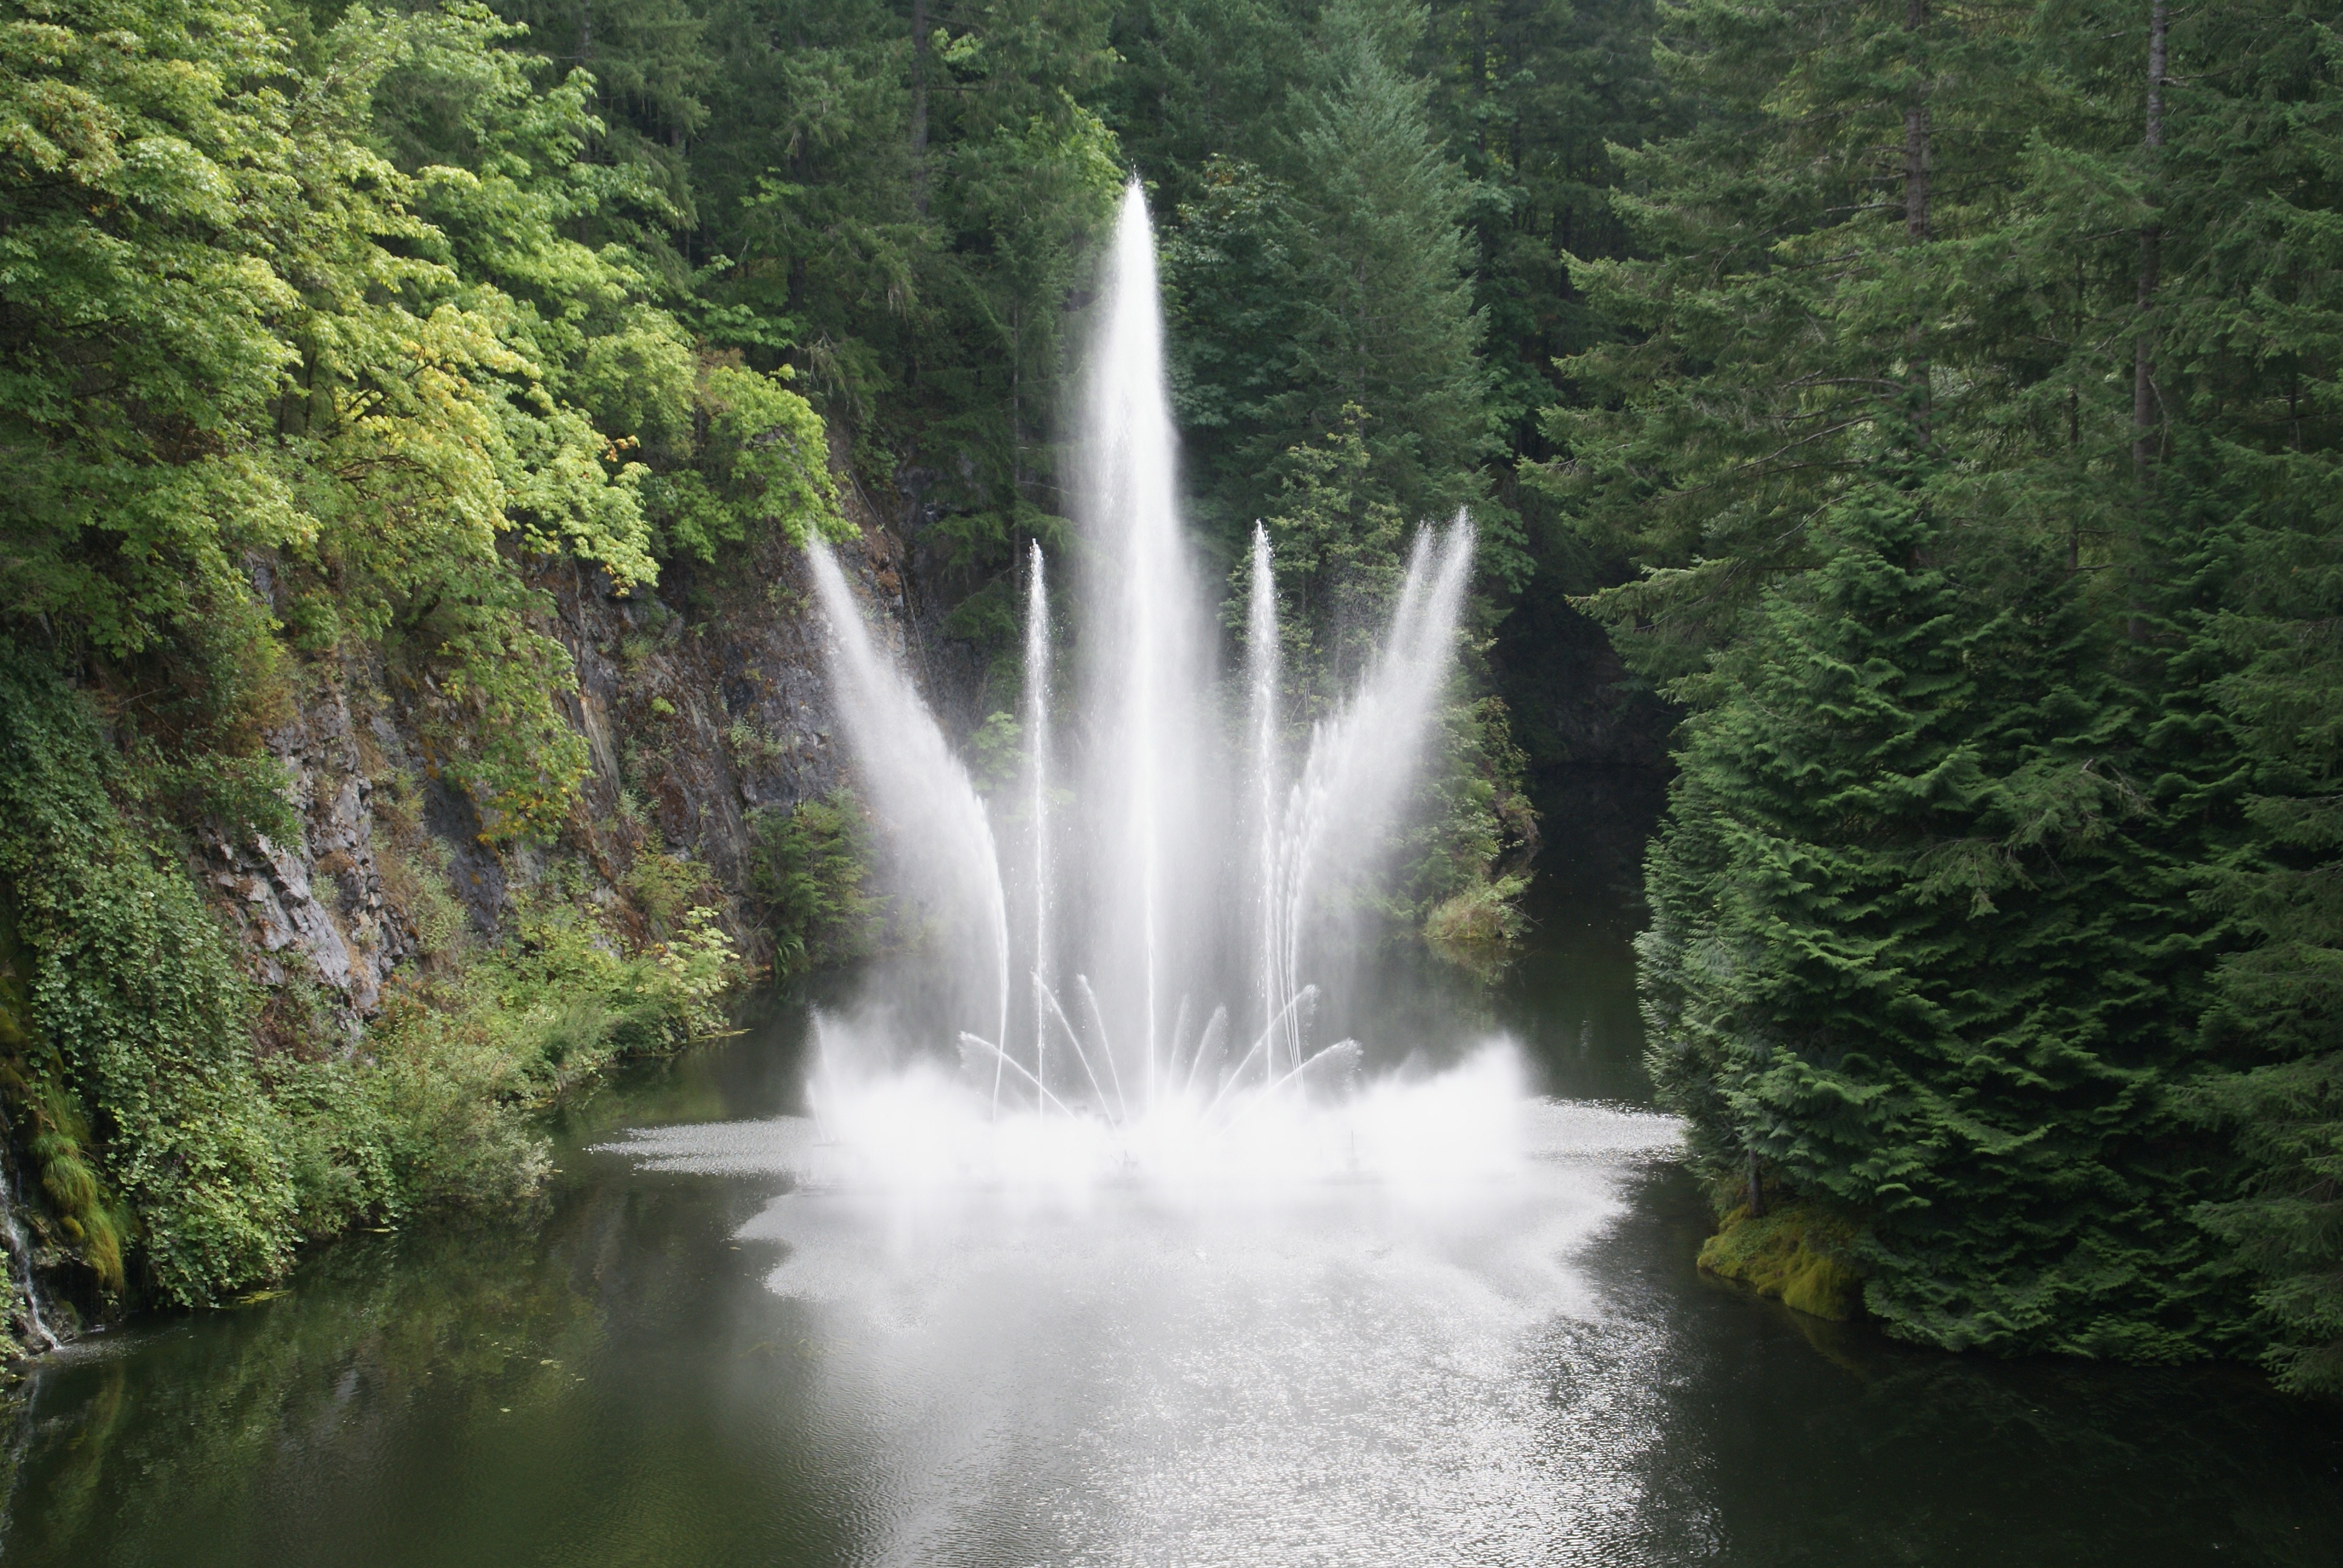
landscape, water, forest, waterfall, view, tourist, park, scenery, garden, body of water, rainforest, fountain, beautiful, wasserfall, fountains, gardens, botanical garden, tourist attraction, water feature, watercourse, butchart gardens, garden fountain, butchart